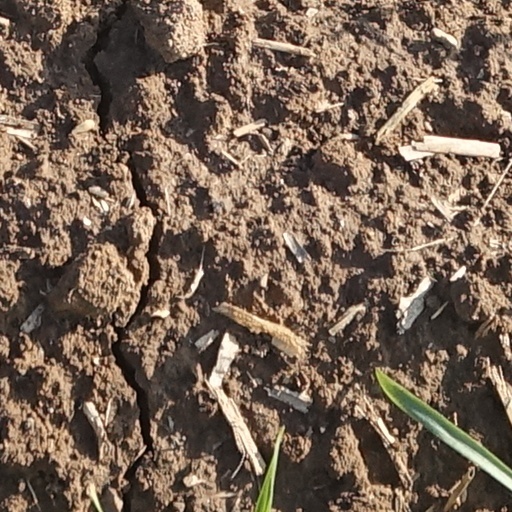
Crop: wheat